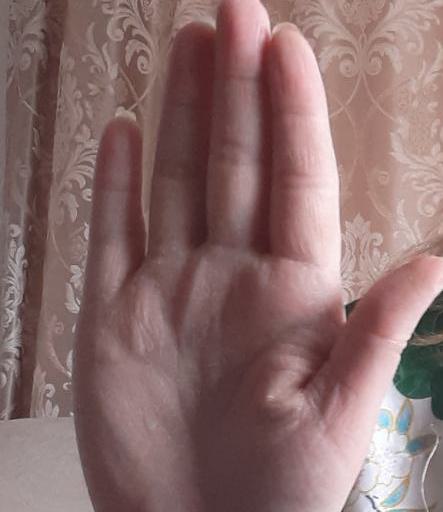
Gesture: stop